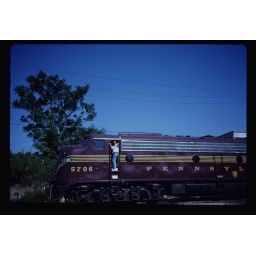
my father on an old diesel engine back in 1989 in blue mountain pennsylvania.